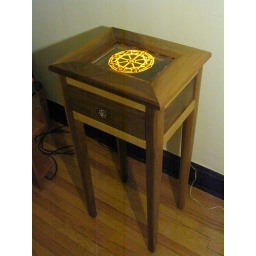
Telephone table made of walnut and ash, and finished with tung oil. Etched glass top illuminated by inset LEDs.